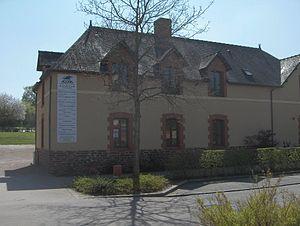
Le Rheu est une commune française située dans le département d'Ille-et-Vilaine, en région Bretagne.